Route 92 (Iceland)

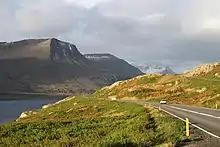
Route 92 (Iceland), the fjord Reyðarfjörður in the background

Route 92 or is a national road in the Eastern Region of Iceland. It connects the towns of Reyðarfjörður, Eskifjörður, and Neskaupstaður (all of them are in the municipality of Fjarðabyggð) and includes the tunnel Norðfjarðargöng which opened to traffic on 11 November 2017. Until the opening of Norðfjarðargöng, the road used the shorter tunnel Oddsskarðsgöng which was located at a higher elevation at the "Oddsskarð" pass and was often closed in winter.